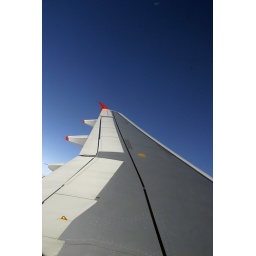
Wing of a commercial plane while flying at over 30,000 feet.